1885 Navy Midshipmen football team

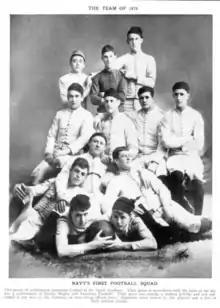
A group of men posing for a picture while wearing sweaters

According to Ellsworth P. Bertholf's biographer C. Douglas Kroll, the first evidence of a form of football at the United States Naval Academy came in 1857, but the school's cadets lost interest in the game shortly afterward. The Naval Academy's first ever football team was fielded in 1879. The squad was entirely student-operated, receiving no official support from Naval Academy officials. The team was entirely funded by its members and their fellow students. The 1879 team participated in just one game, which resulted in a scoreless tie. It was played against the Baltimore Athletic Club, apparently on the Academy superintendent's cow pasture. Navy would not field a football team in 1880 or 1881, due to the lack of support from officials. When football returned to the academy in 1882, the squad was led by player-coach Vaulx Carter, and won 8–0 in a match with Johns Hopkins, starting a seven-year rivalry between the schools. The 1883 season resulted in Navy's first ever loss, a 2–0 defeat by Johns Hopkins. Navy returned the favor the following year, defeating Hopkins in a close 9–6 game.